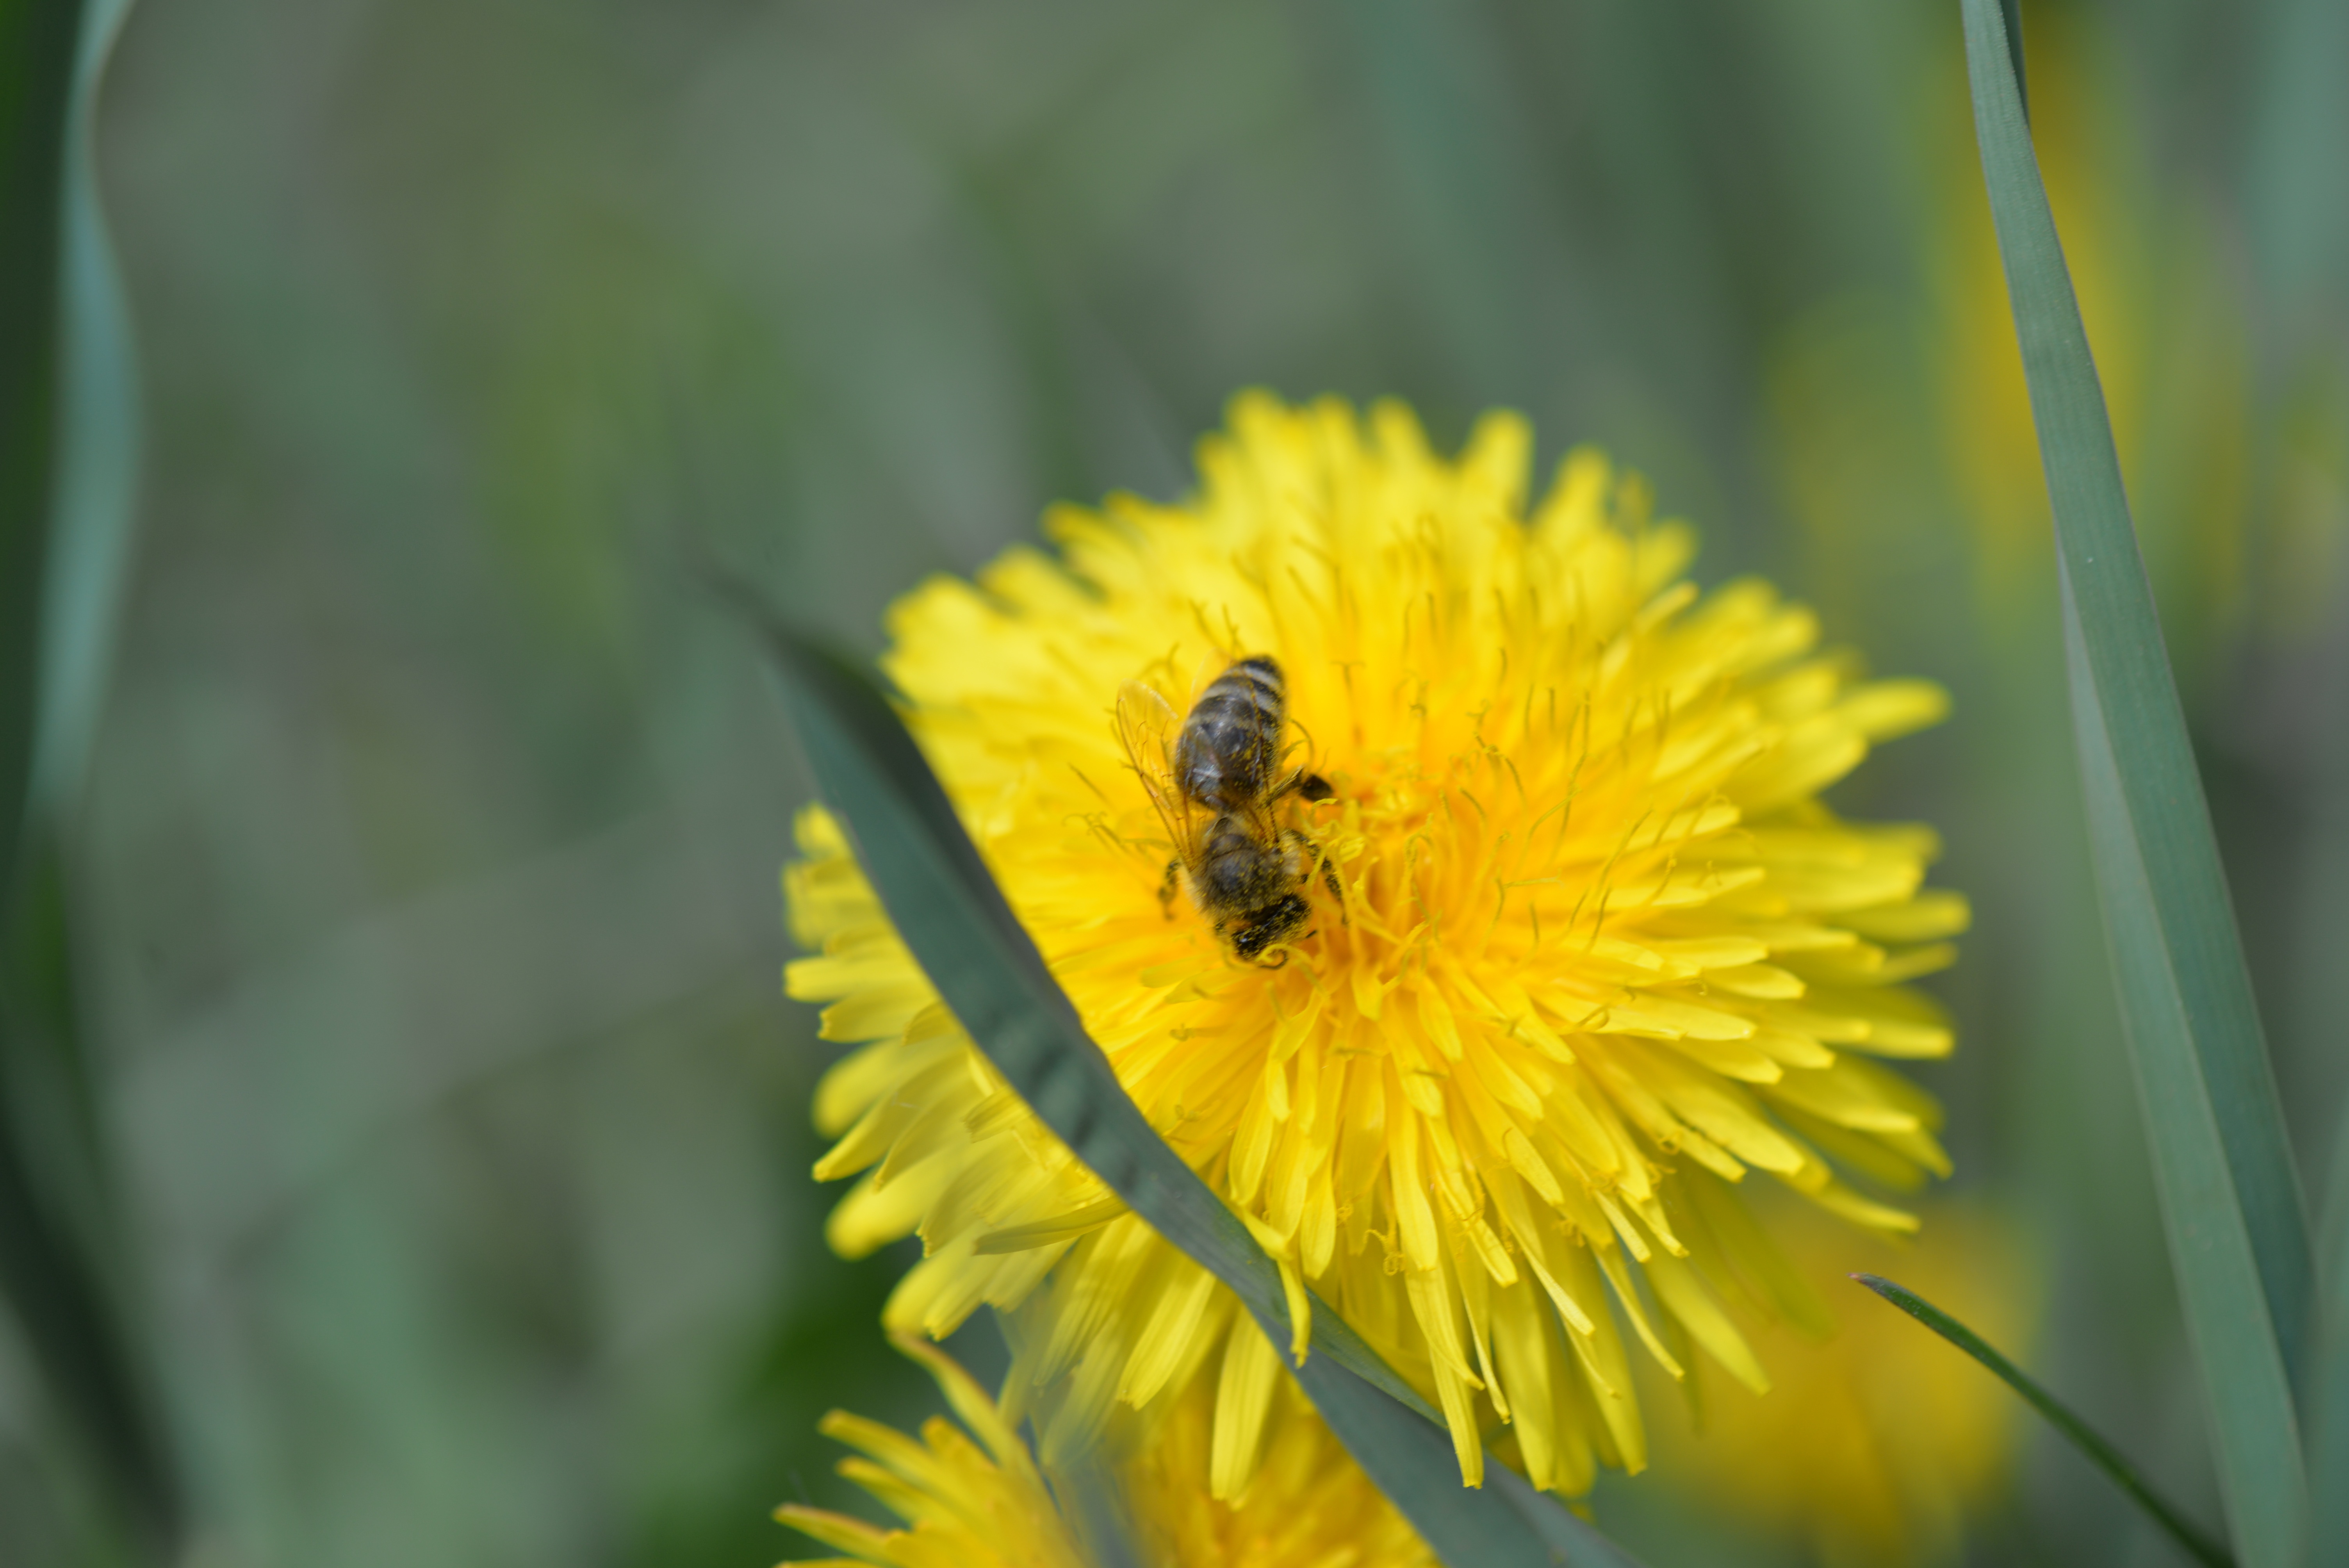
blossom, dandelion, flower, petal, bloom, pollen, spring, insect, yellow, flora, sprinkle, wildflower, close up, cool image, bee, cool photo, bumblebee, nectar, macro photography, honey bee, daisy family, oxeye daisy, membrane winged insect, flatweed, sow thistles